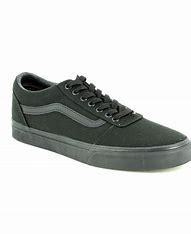
Brand: Vans
Model: Ward